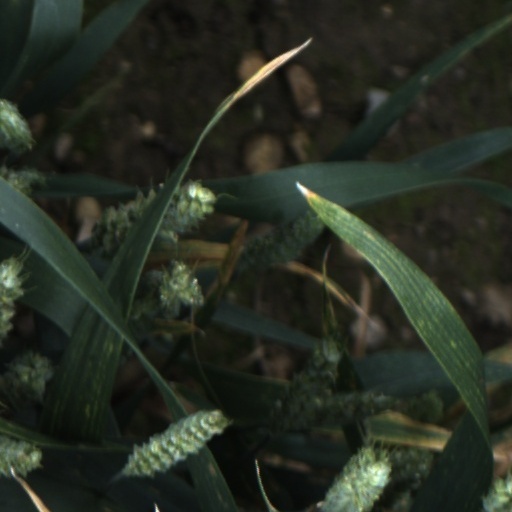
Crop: wheat